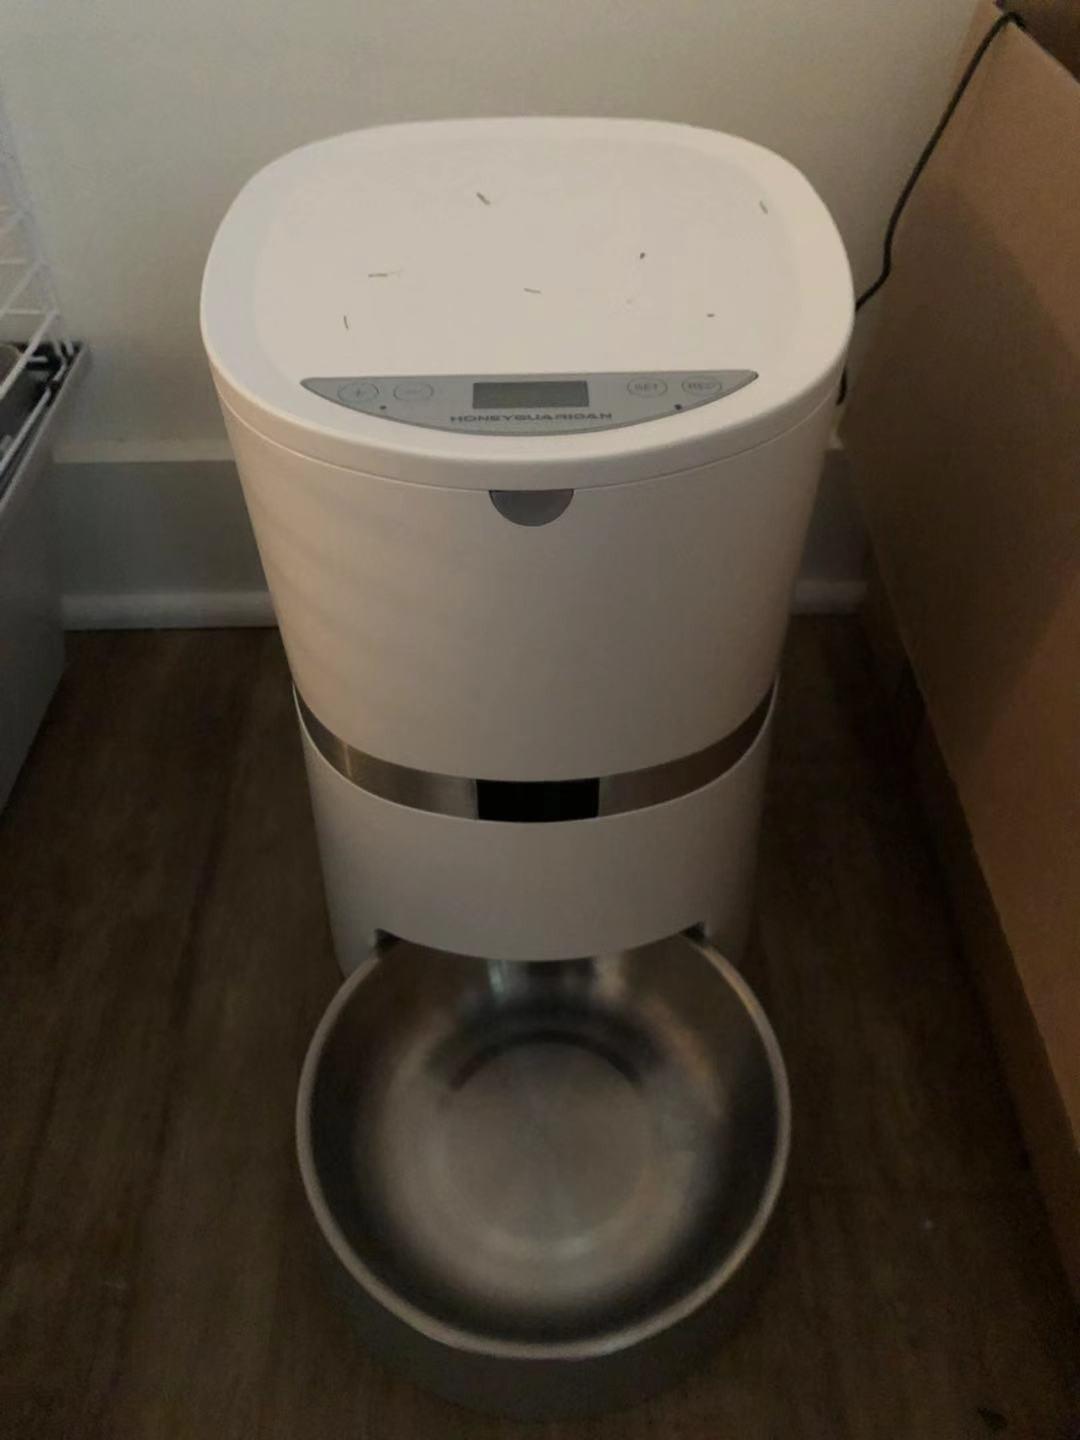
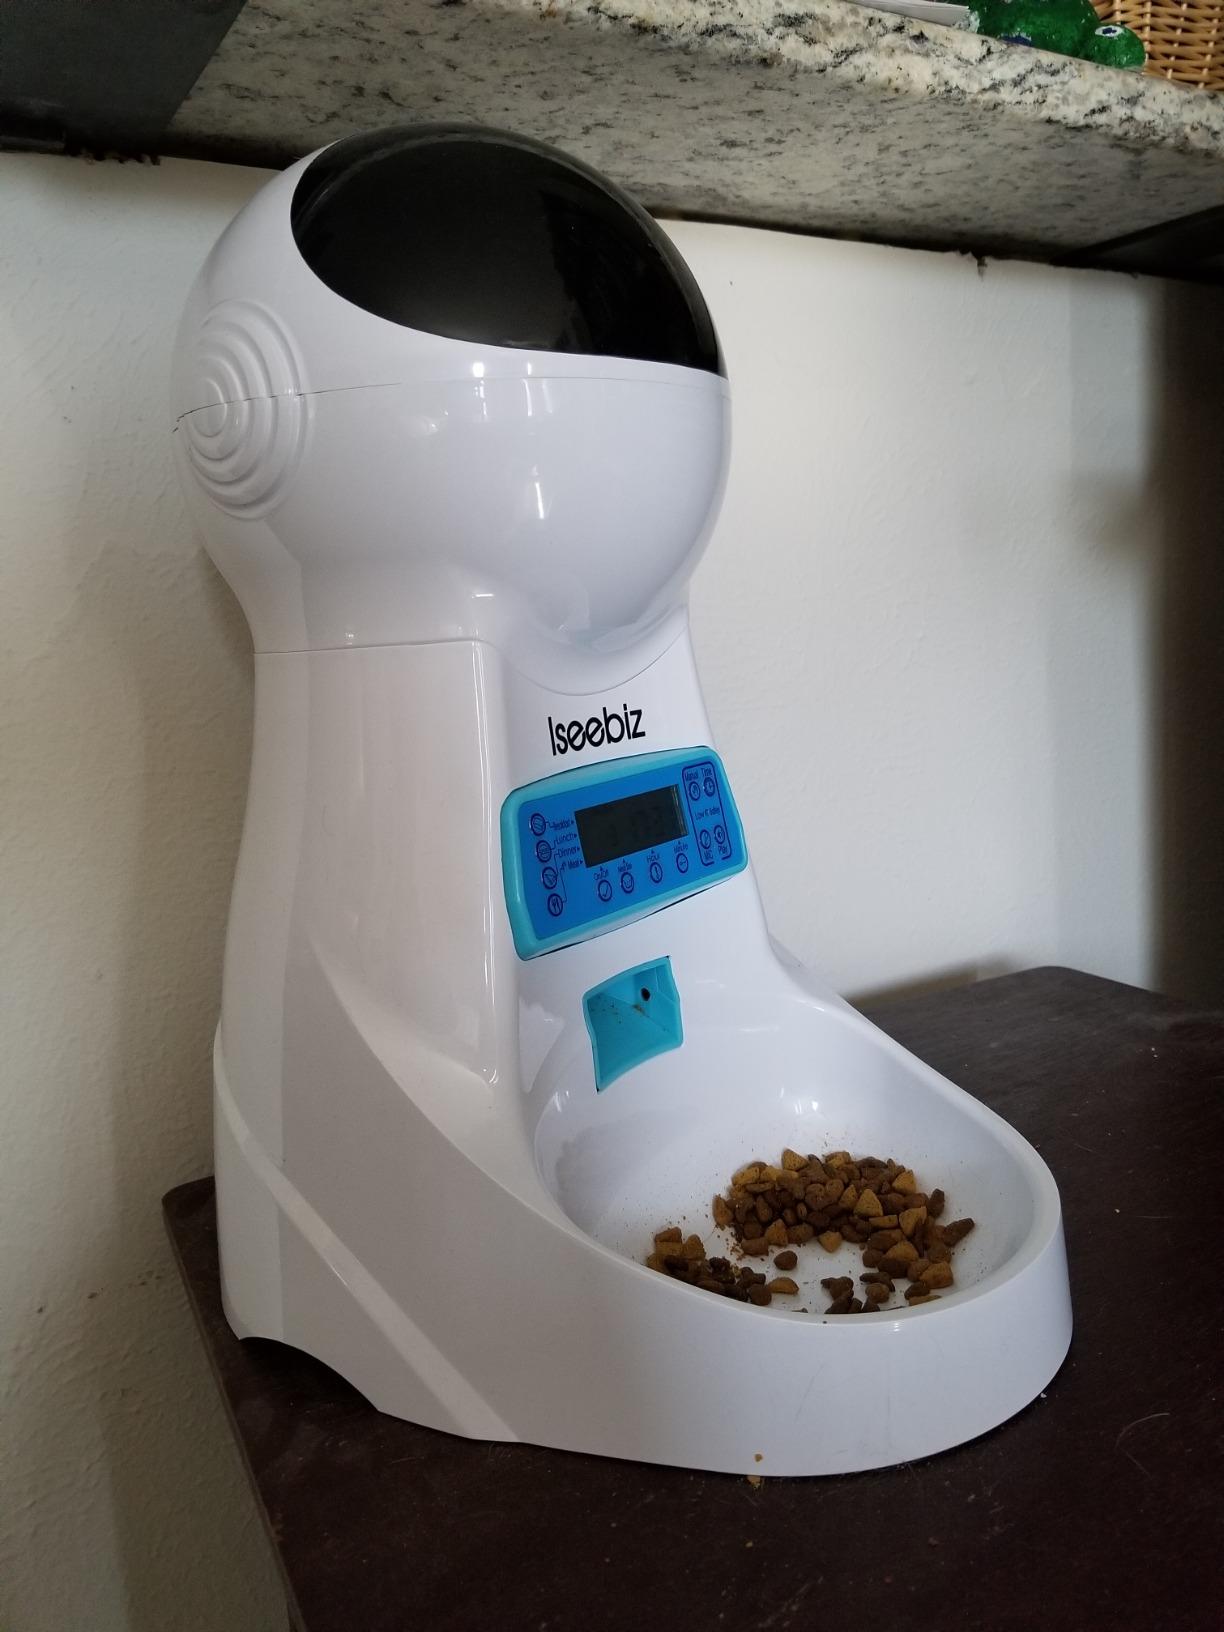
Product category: items_feeder
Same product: no